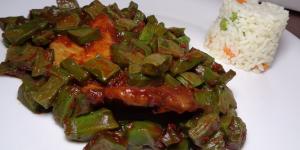
mixiotes de pescado con nopales